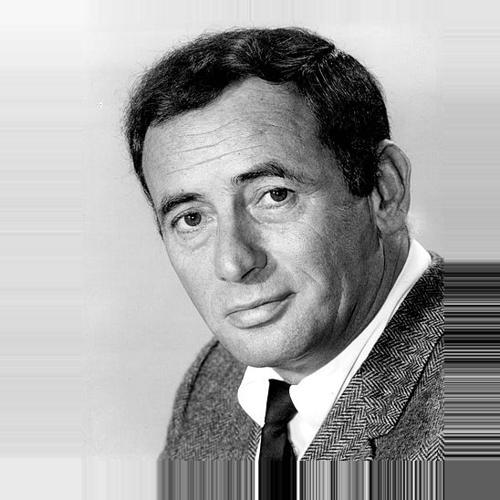
Age: 48